Orders, decorations, and medals of the United Kingdom

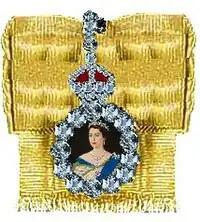
Insignia of the Royal Family Order of Elizabeth II

Other British and Commonwealth orders, decorations, and medals exist that do not carry titles but entitle the holder to place post-nominal letters after his or her name, as do a small number of Royal Family Orders.